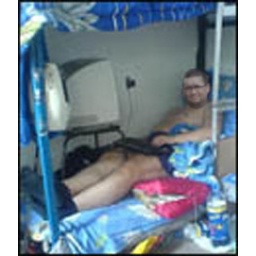
blue guy in bed copy